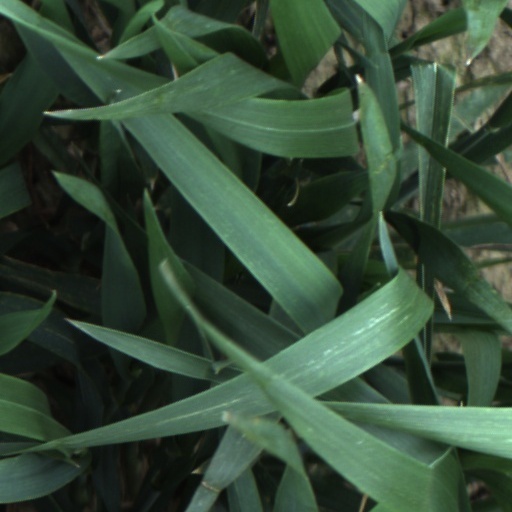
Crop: wheat